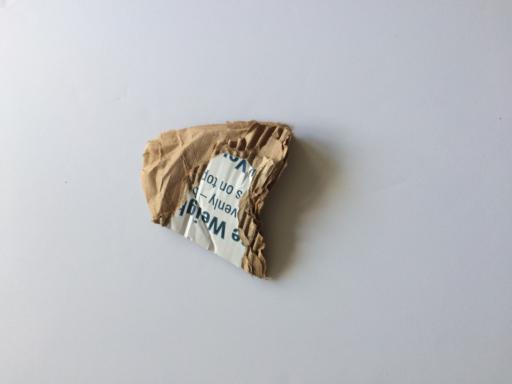
Label: cardboard